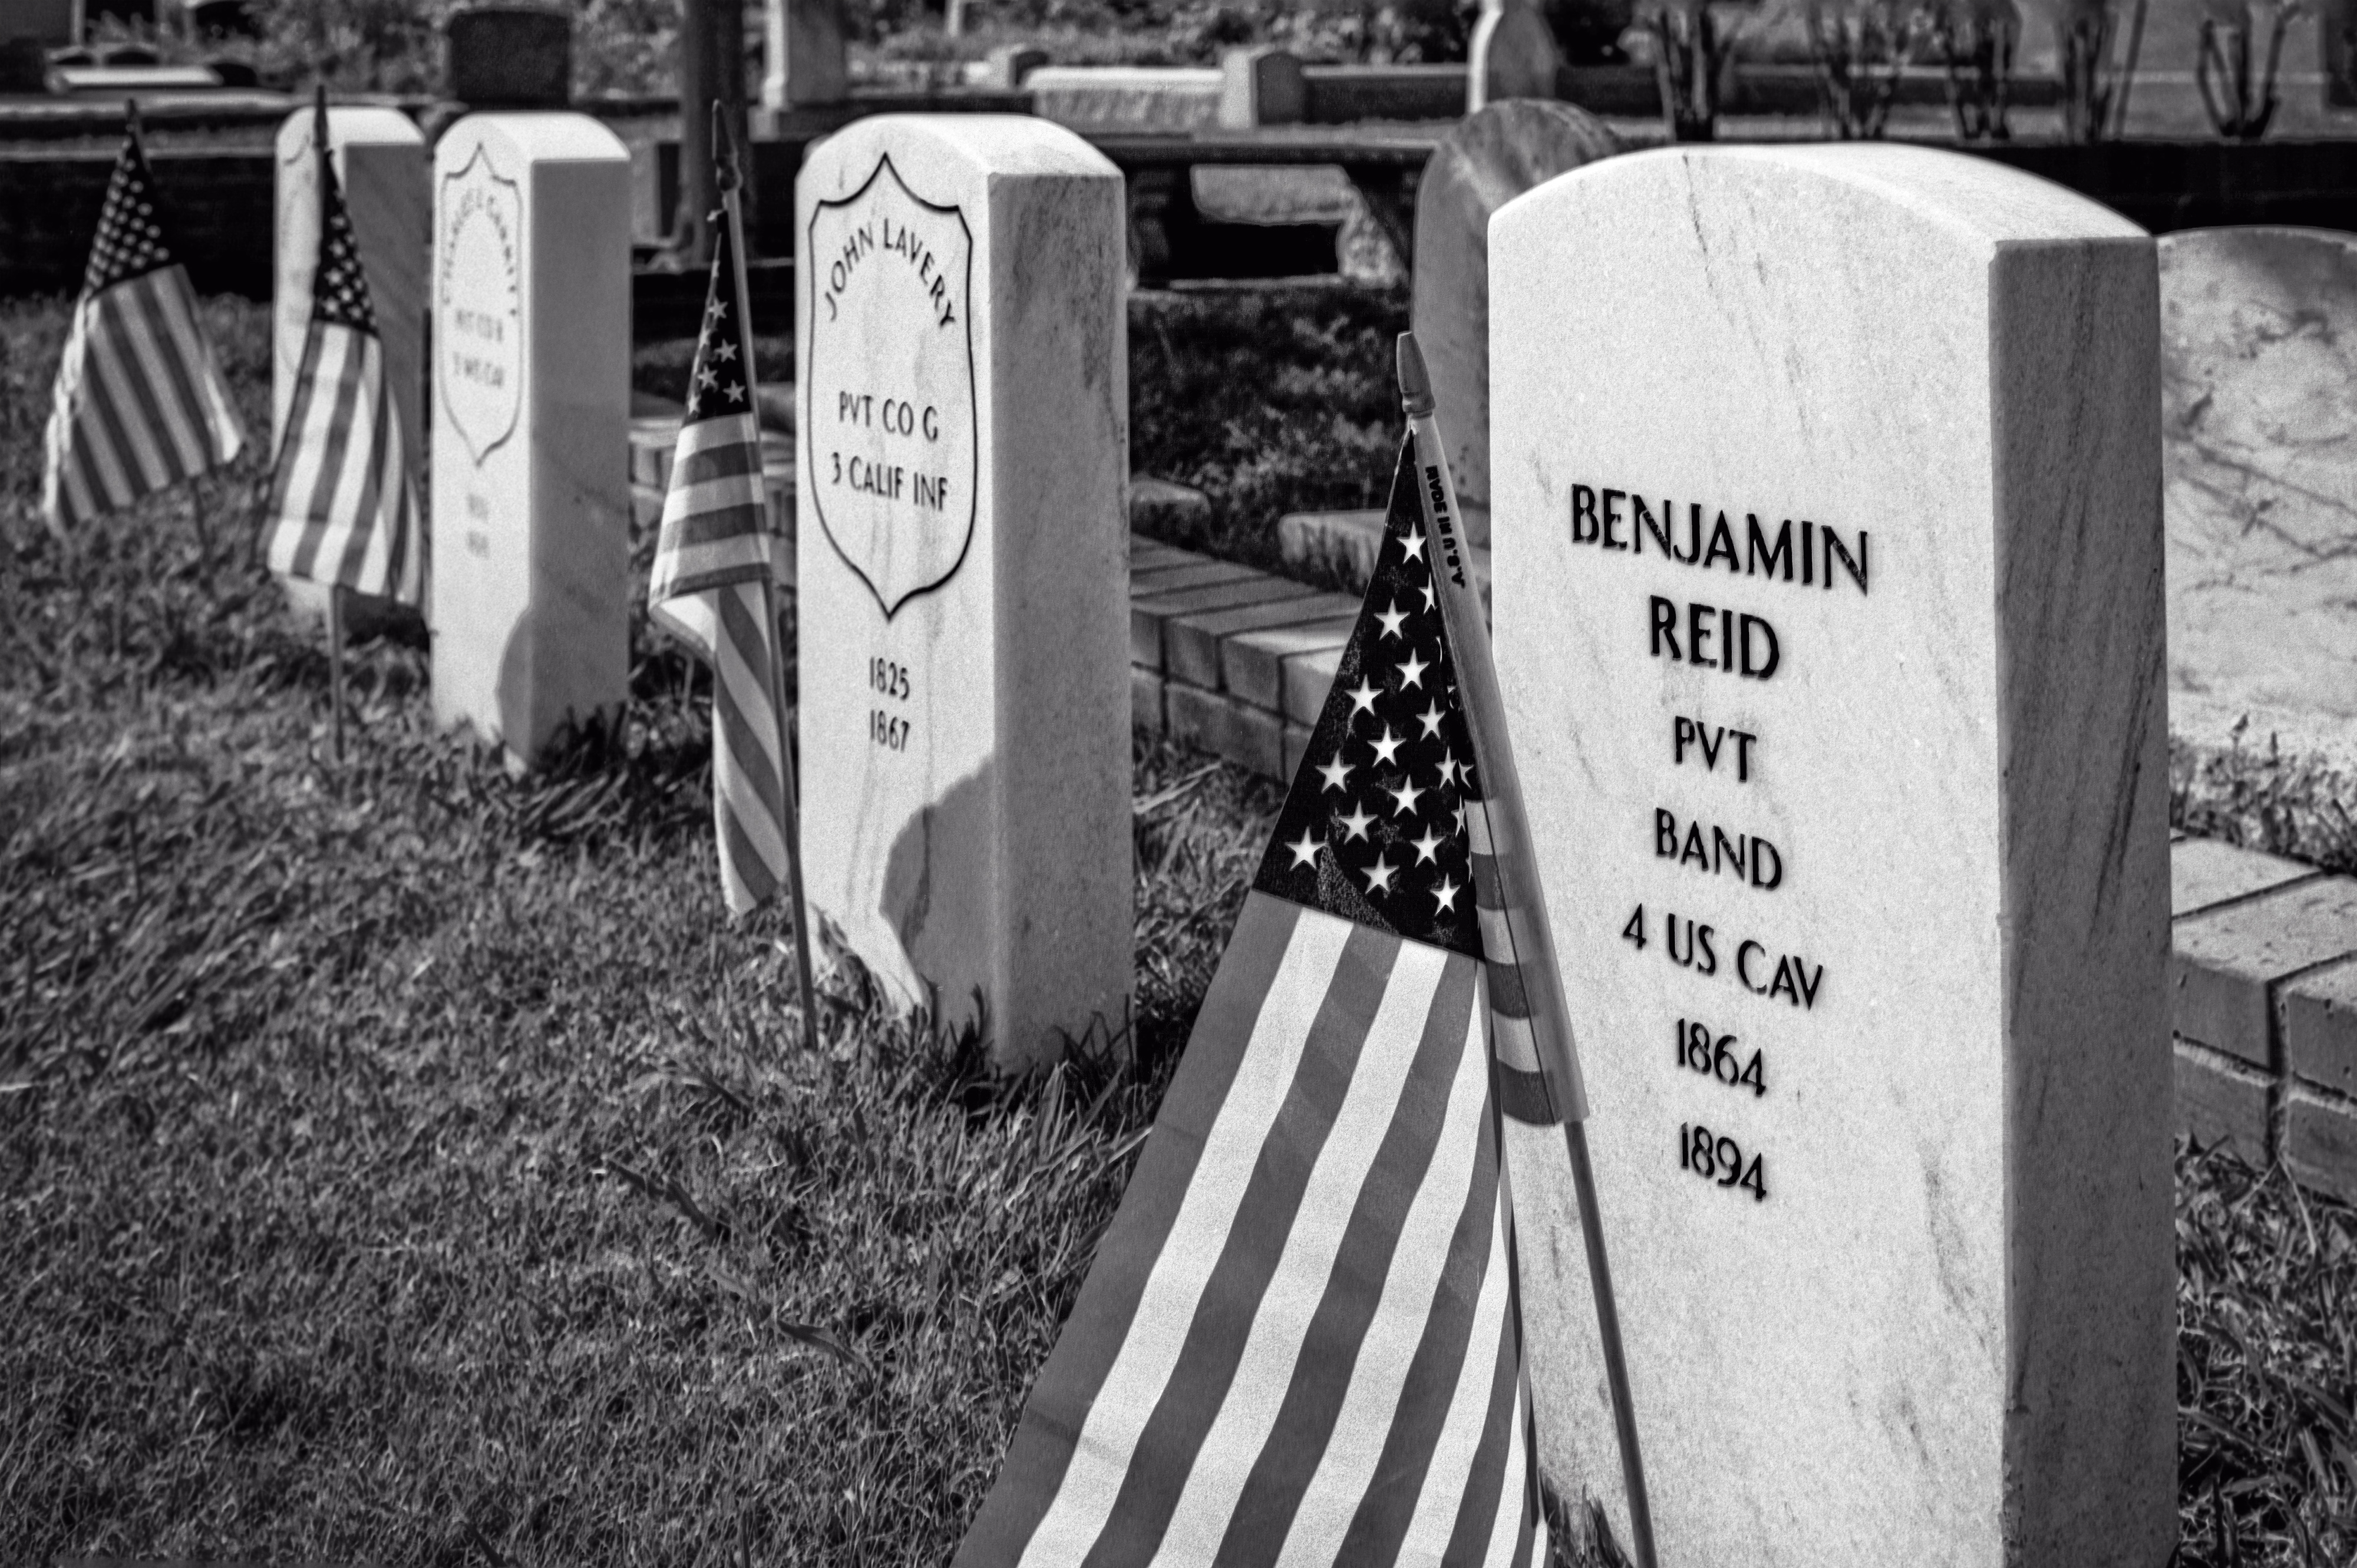
black and white, road, white, street, soldier, flag, black, monochrome, grave, 2016, memorial, photograph, headstone, veterans, 366, sacramento, rolleirpx25, memorialday, monochrome photography